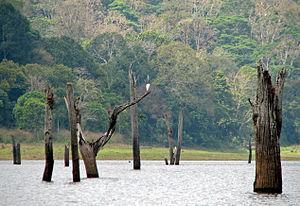
Lac Periyar, Parc national de Periyar, Kerala, Inde
Le barrage de Mullaperiyar est un barrage d'irrigation situé sur le bassin amont du fleuve Periyar au Kerala, en Inde du sud. Sa retenue forme le lac-réservoir Periyar, situé dans le Parc national de Periyar.